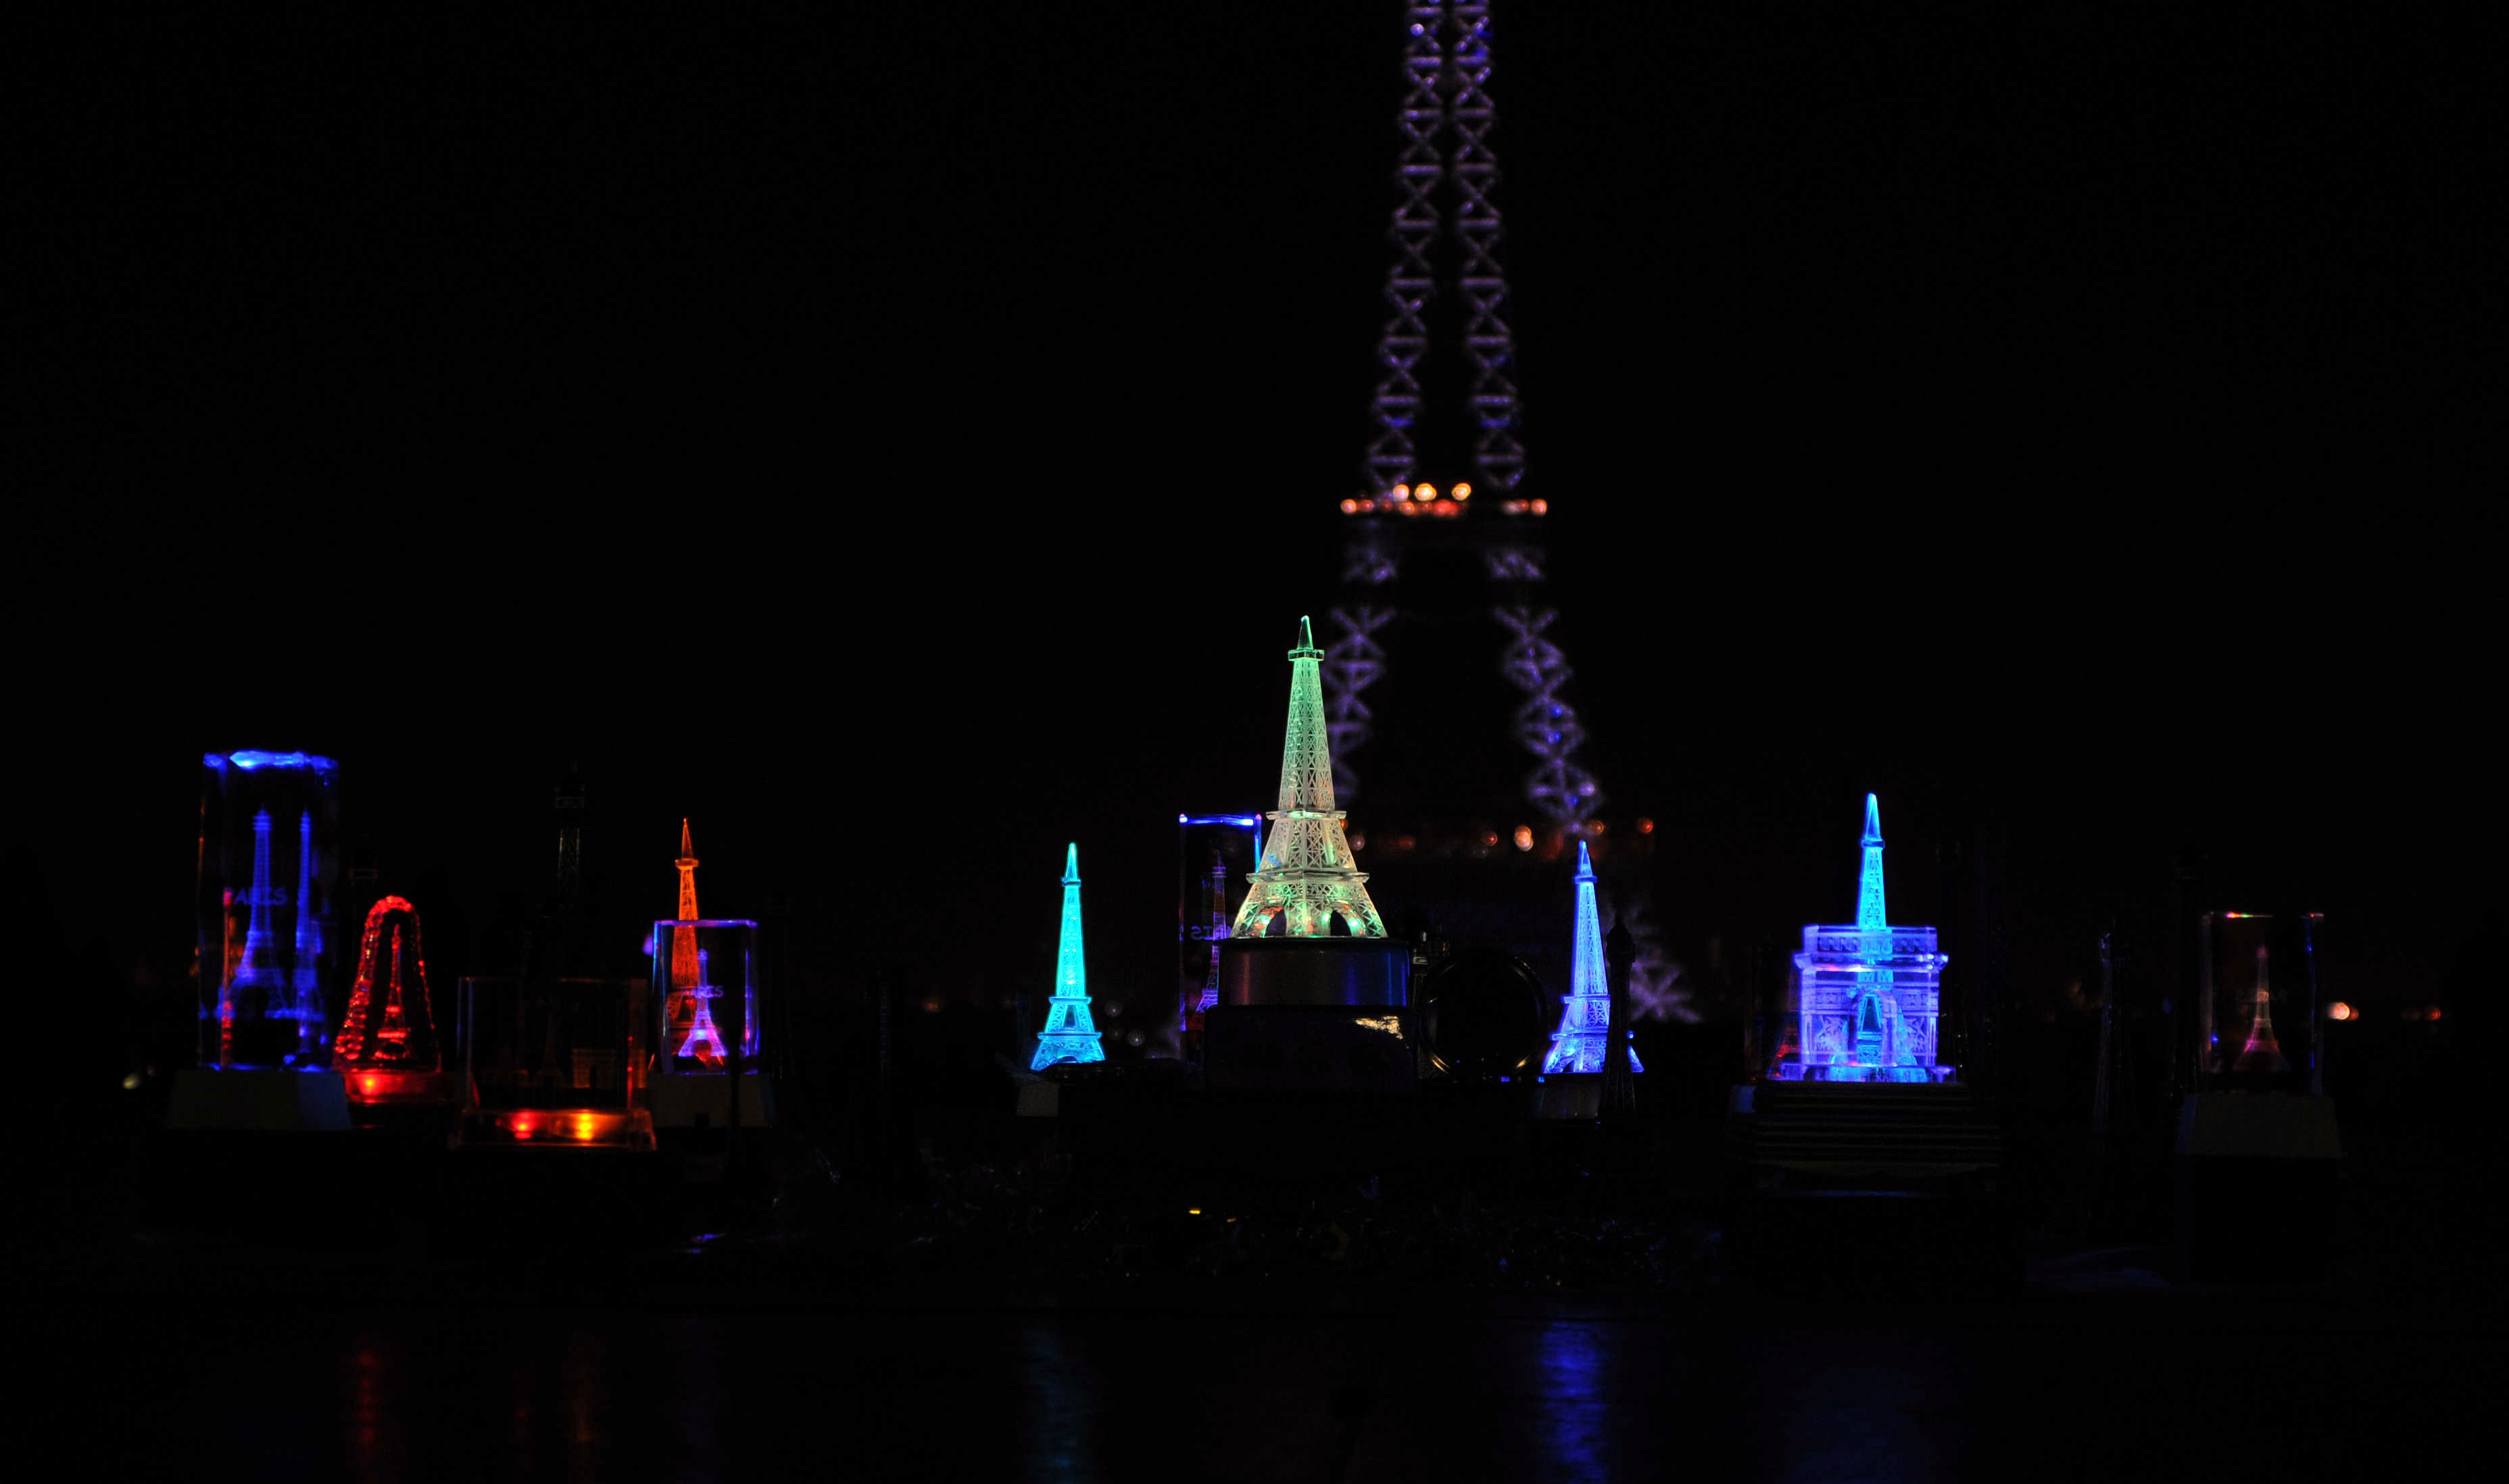
light, architecture, skyline, night, eiffel tower, paris, monument, dusk, france, evening, tower, darkness, lighting, christmas decoration, memories, christmas lights